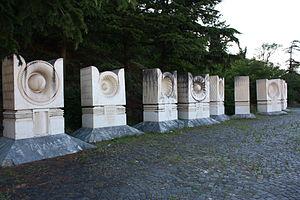
Cet article recense les monuments à la Seconde Guerre mondiale en Macédoine du Nord.